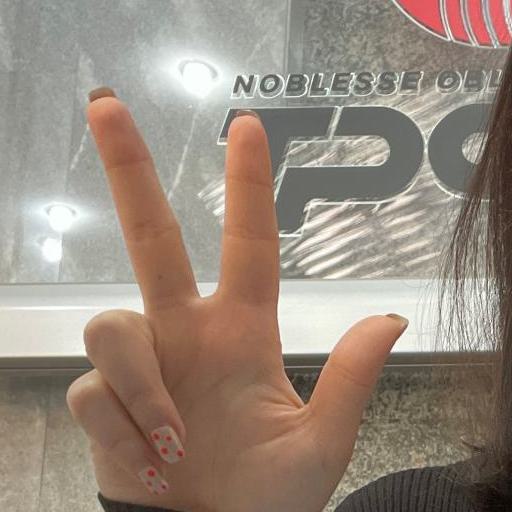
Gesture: three2